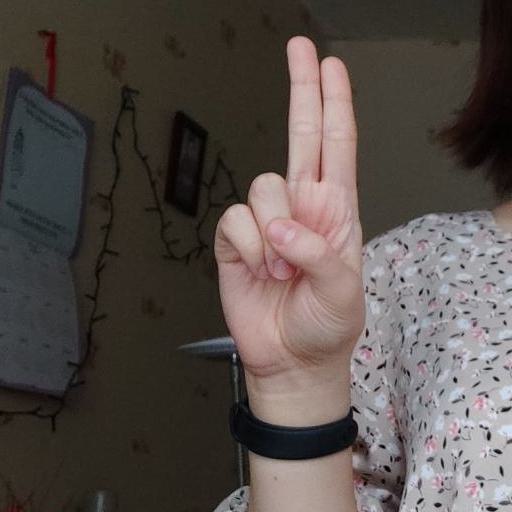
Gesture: two_up